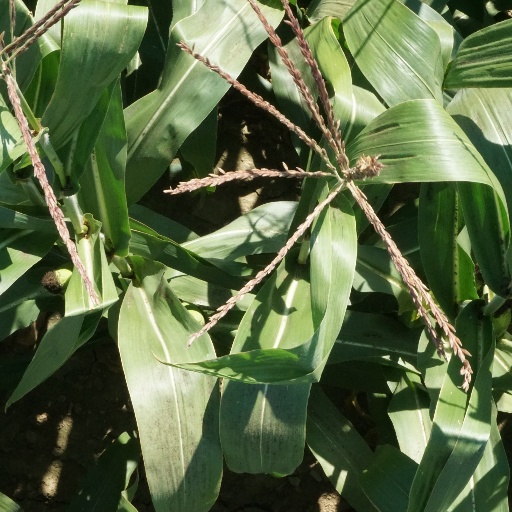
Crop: maize; corn